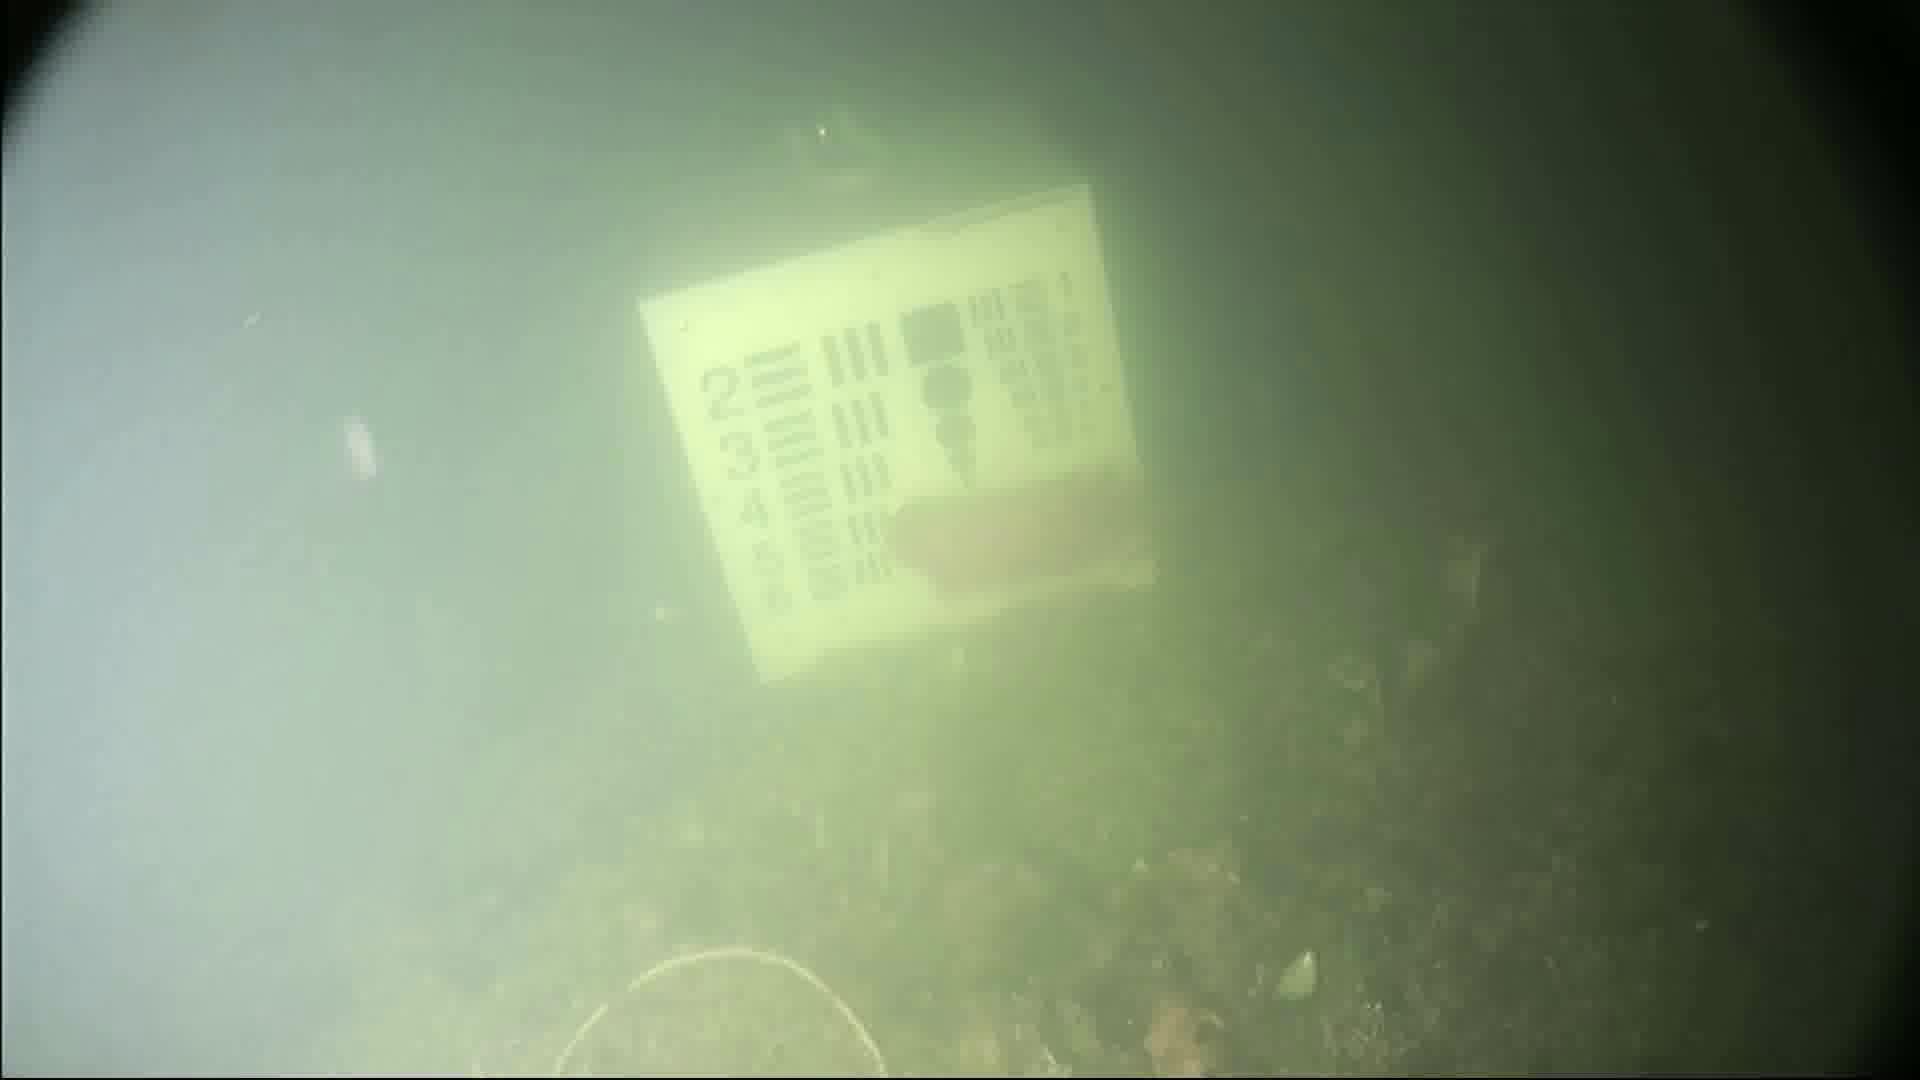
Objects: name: fish